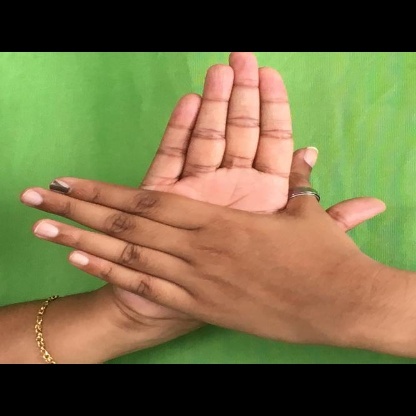
Mudra: Chakra